Bayswater, New Zealand

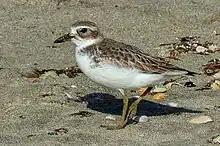
New Zealand Dotterel ("Charadrius obscurus")

Bayswater is a peninsula on the southern North Shore of Auckland, surrounded by Shoal Bay to the north, Ngataringa Bay to the south, and the wider Waitematā Harbour to the southwest. Bayswater borders the suburb of Belmont to the east. The westernmost point of the peninsula is known as O'Neill's Point.